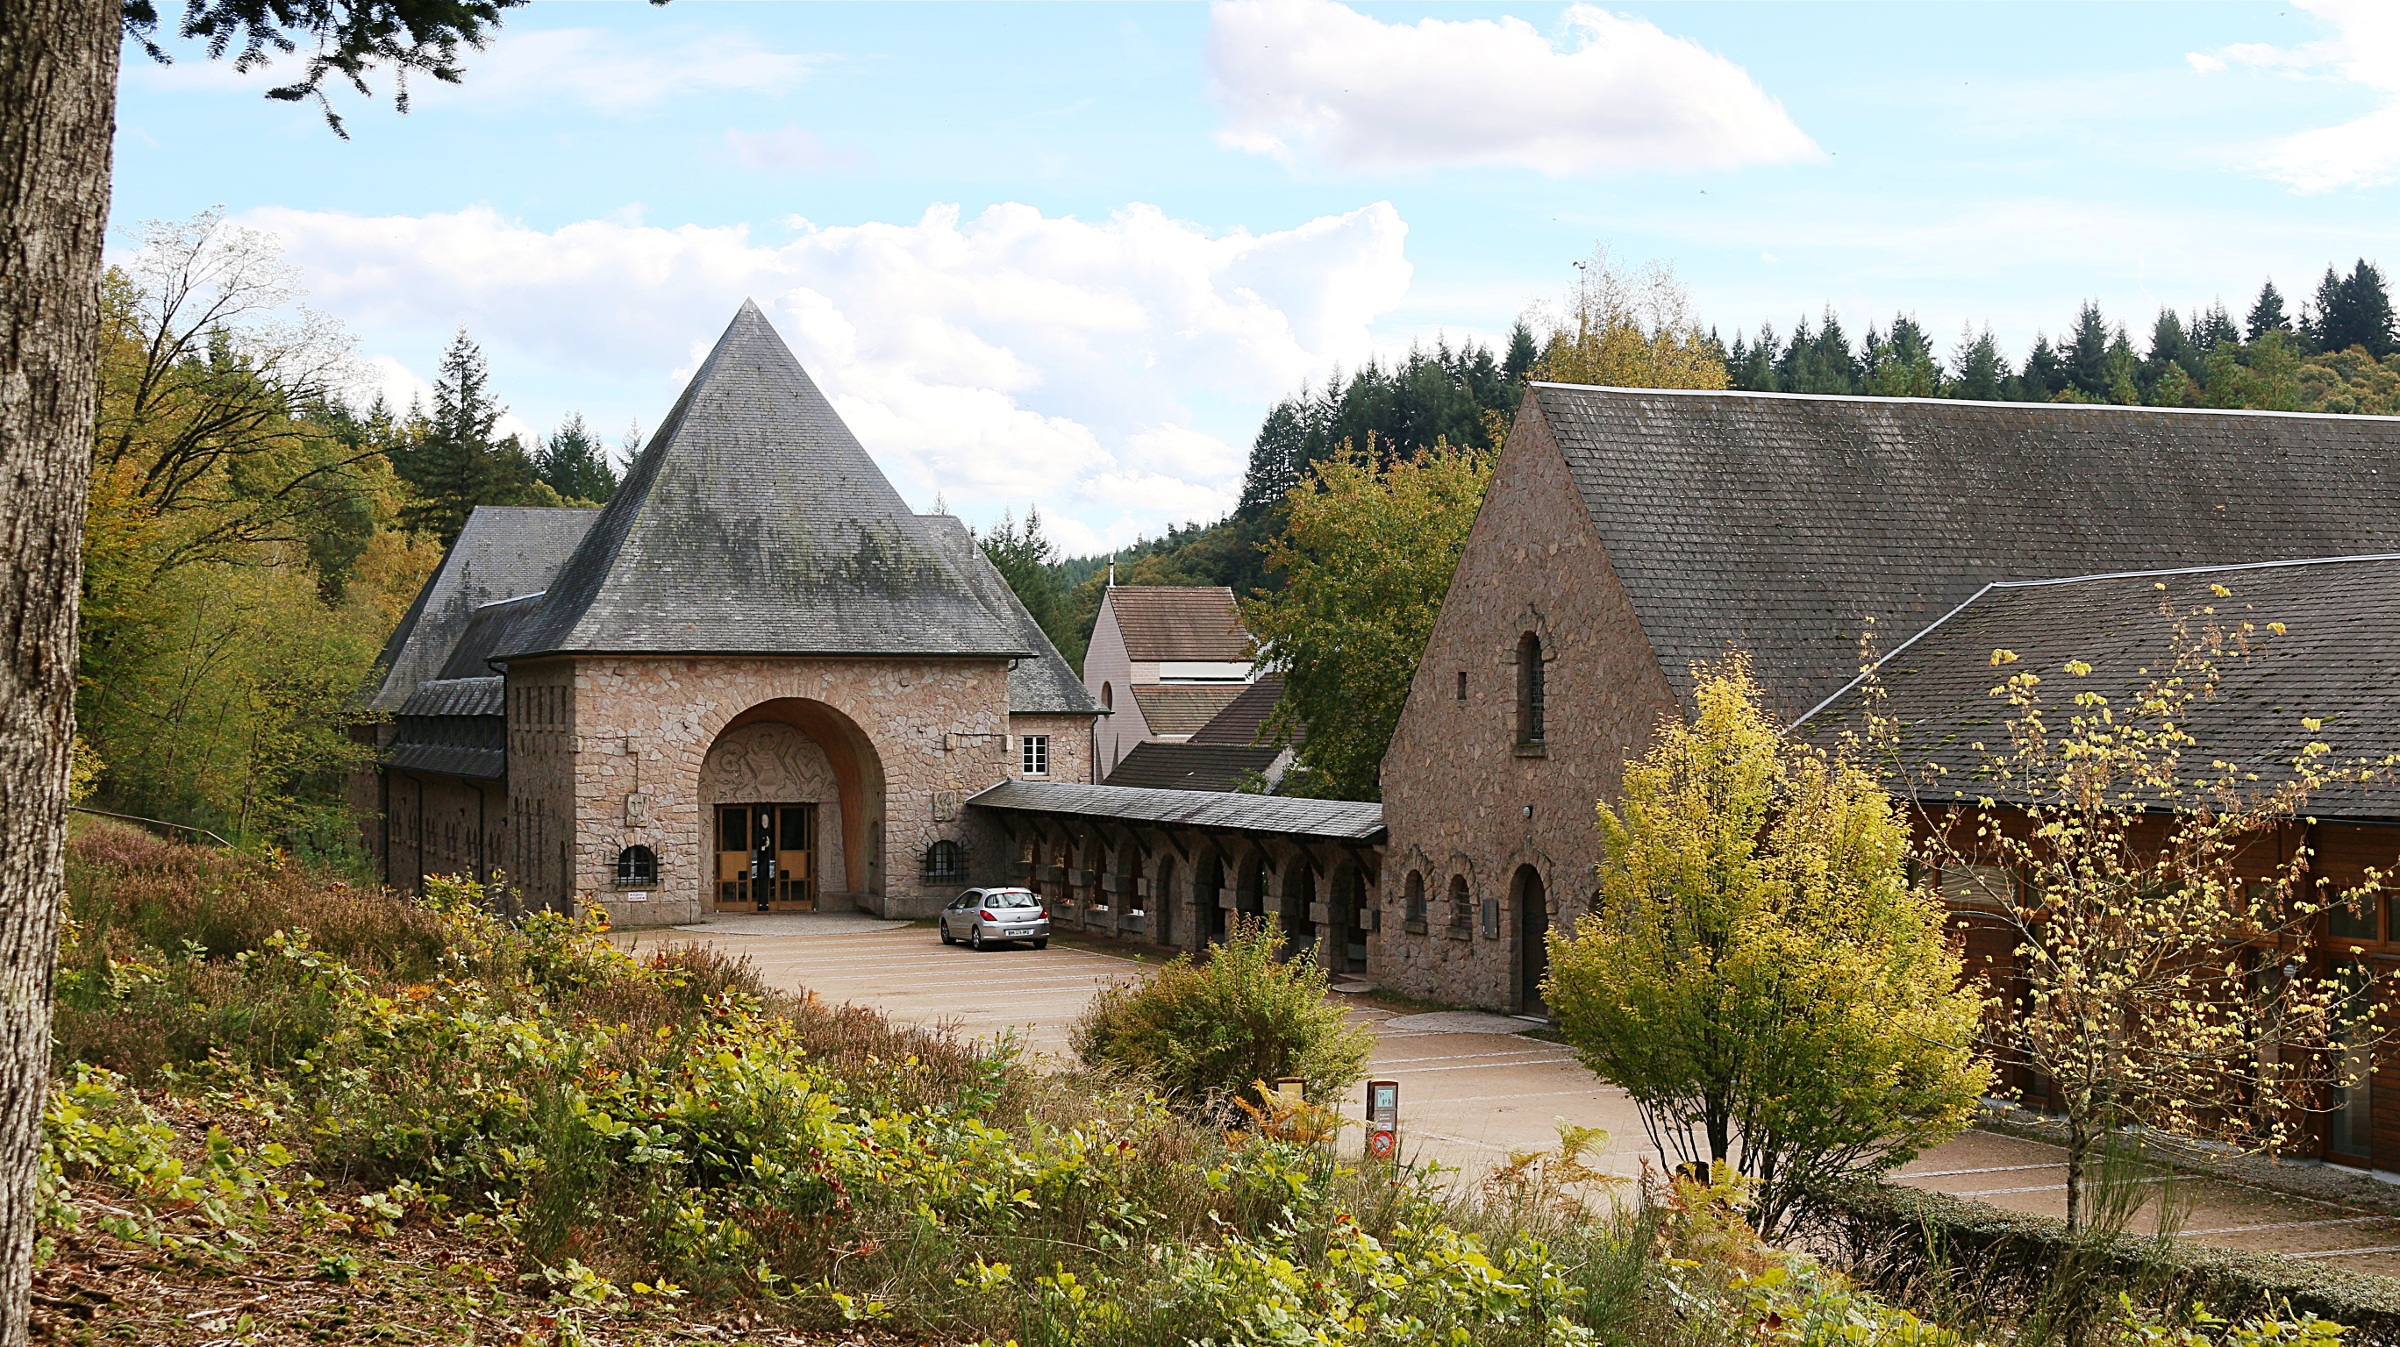
house, building, home, monument, village, france, cottage, chapel, place of worship, farmhouse, abbey, estate, rural area, burgundy, abbey stone that turns